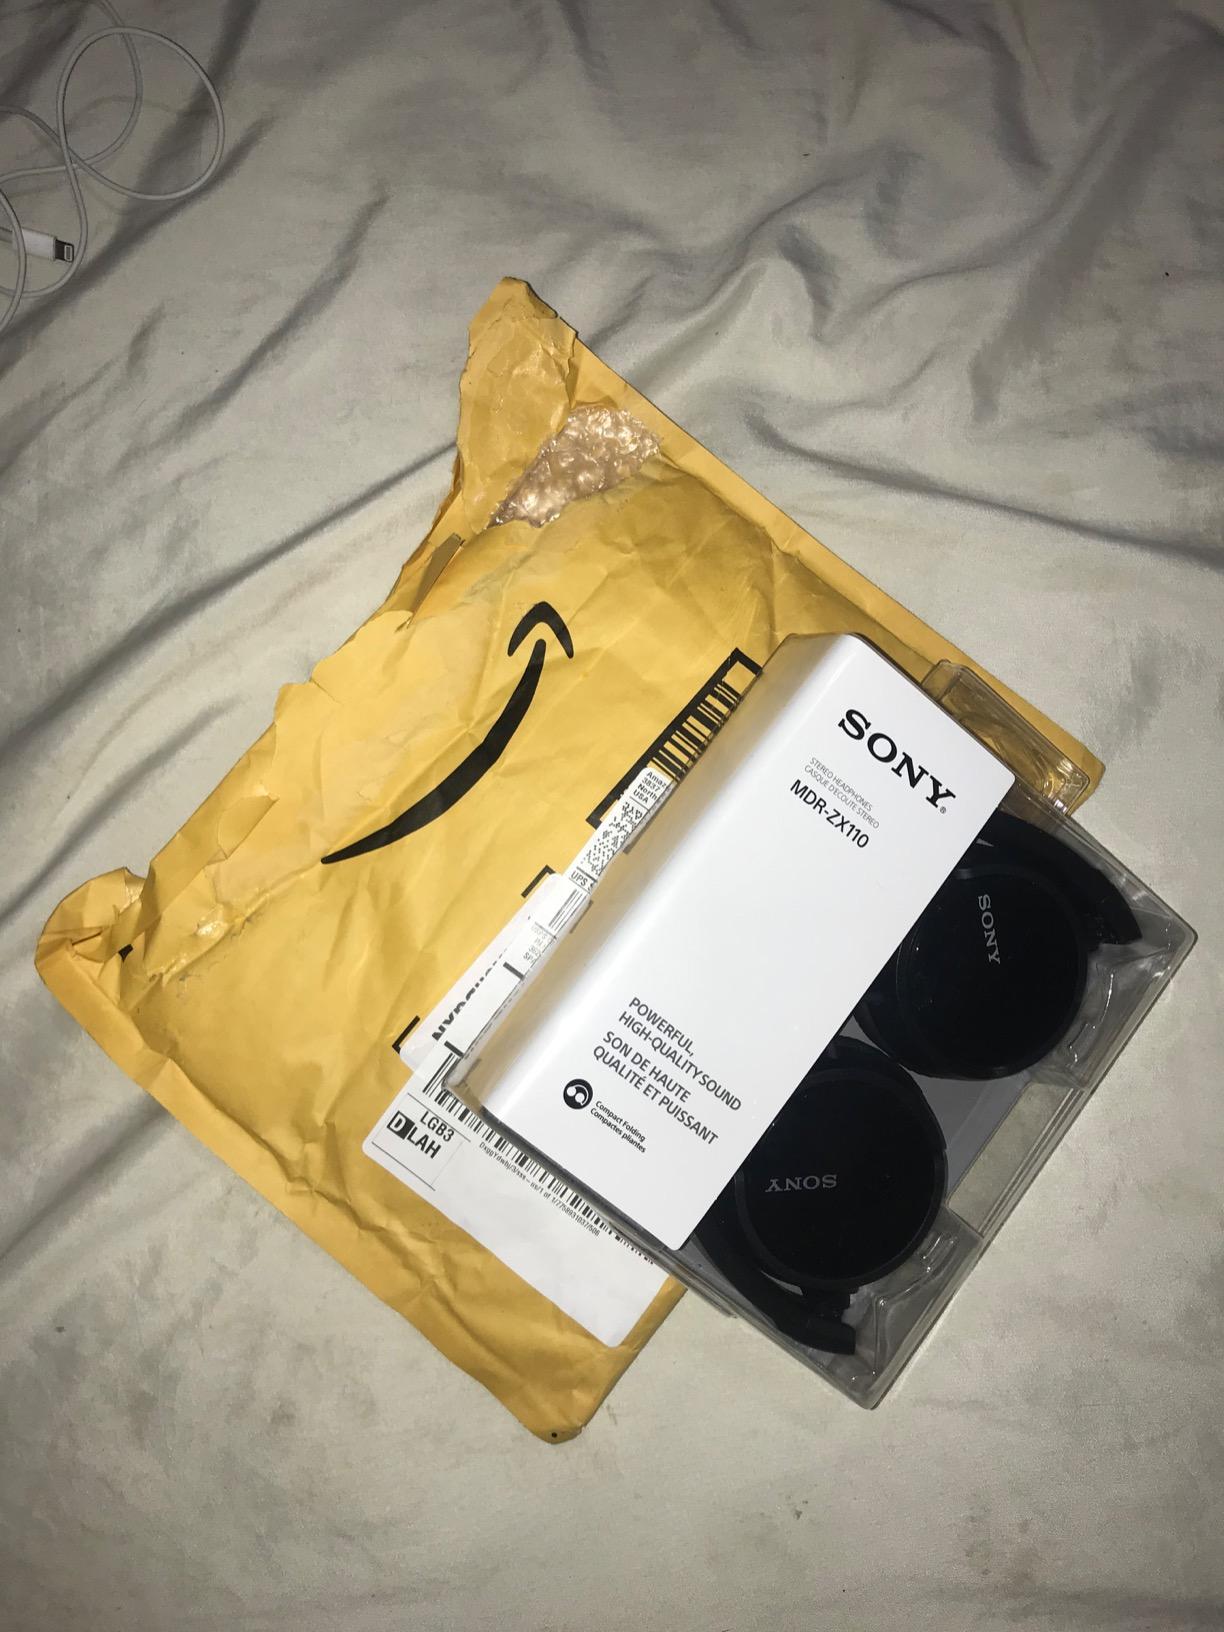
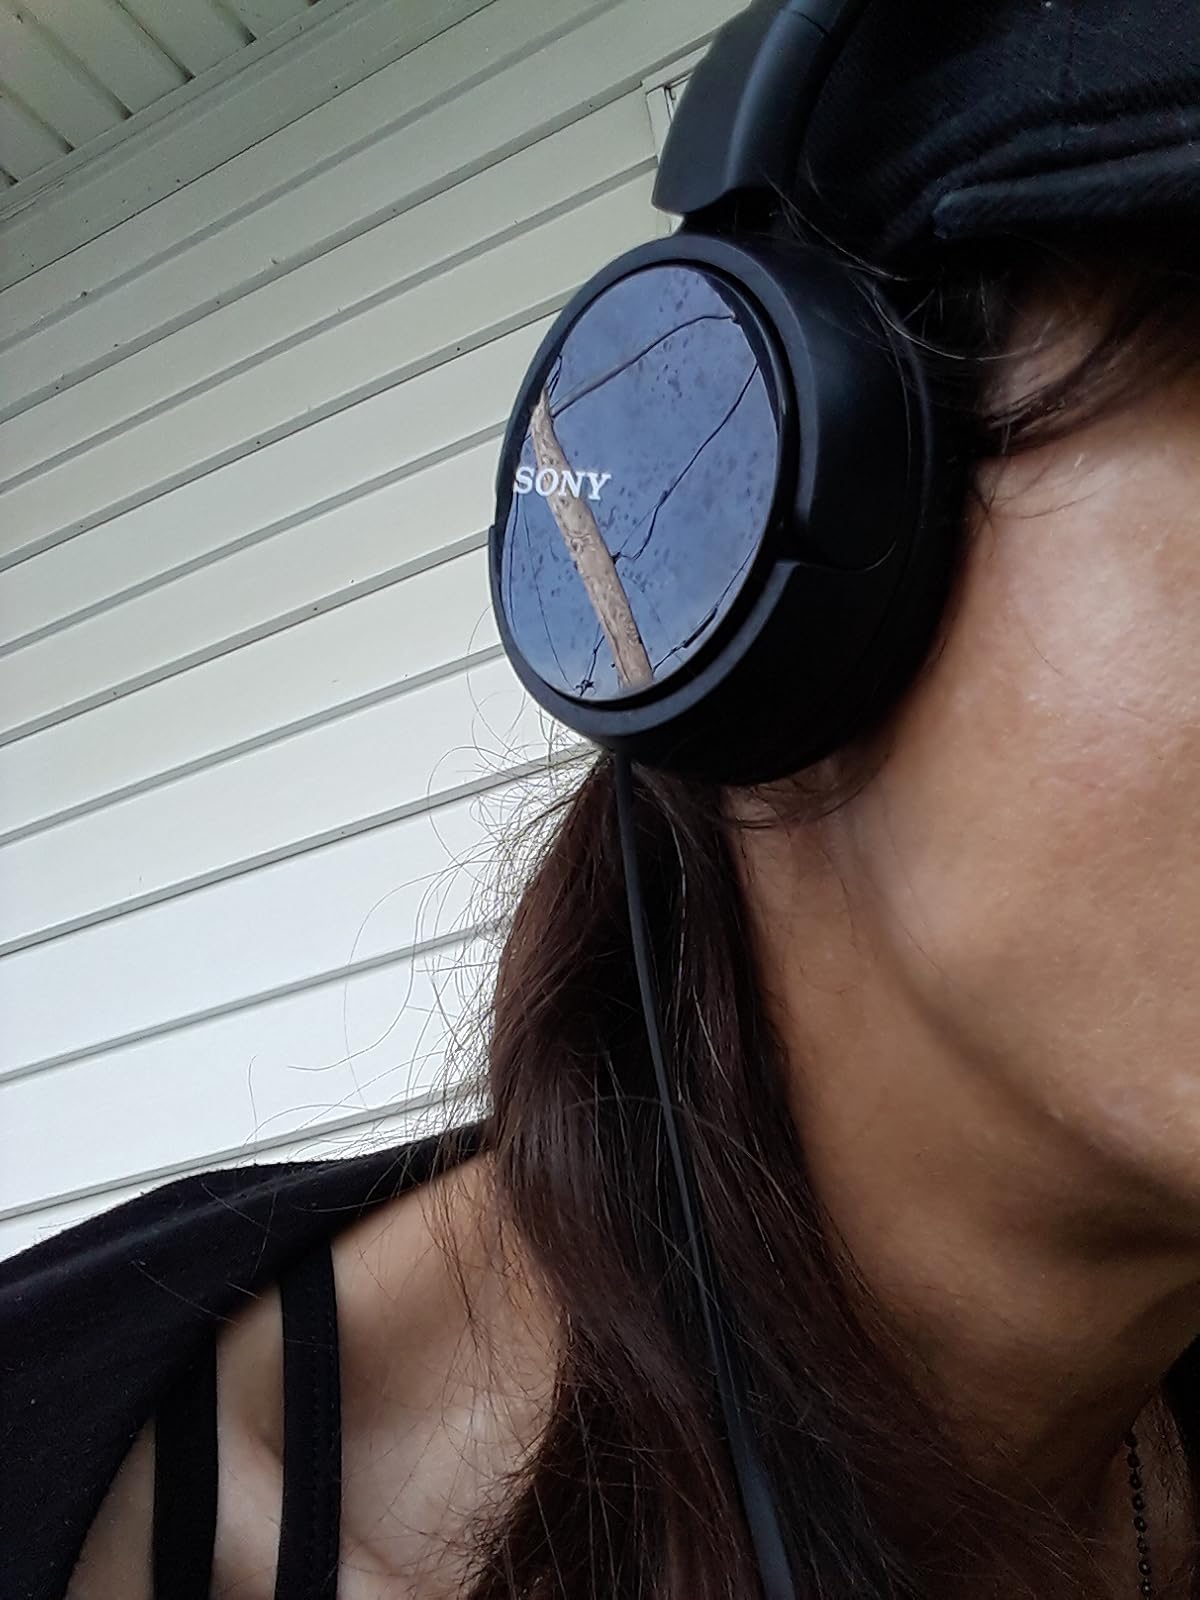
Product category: headphones
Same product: yes